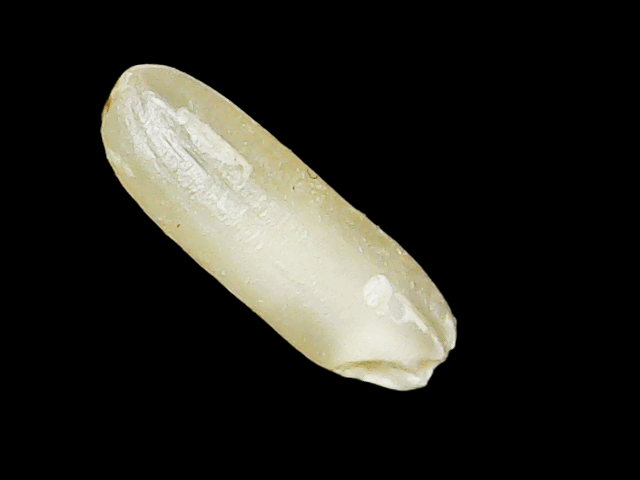
Rice variety: Binadhan16